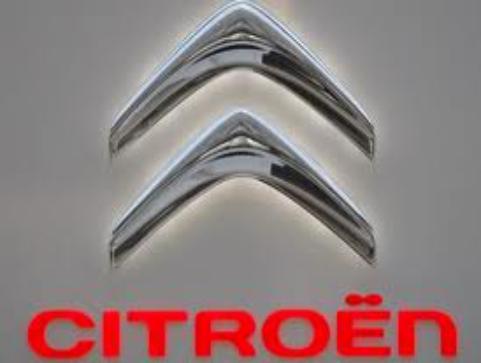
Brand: Citroen
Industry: Transportation